Autoridad Única del Transporte de Gran Canaria

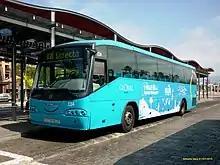
A Global bus at Faro de Maspalomas bus station

Public transport around Gran Canaria is provided by an extensive bus network, operated by the Global bus company. Bus tickets may be purchased with cash, and AUTGC also operates a contactless electronic ticket called the TransGC Card, which is valid across the whole network.